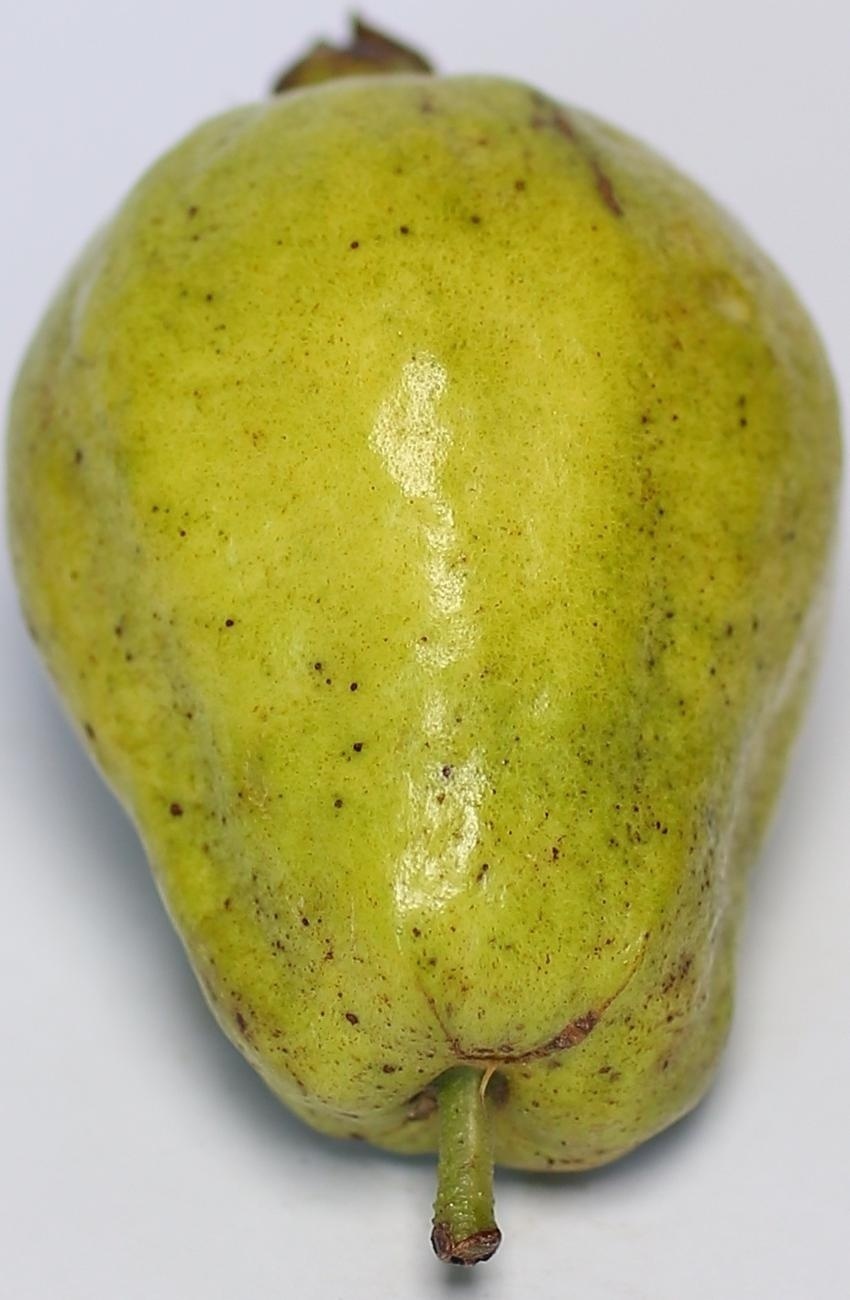
Maturity: mature-green
Variety: local-sindhi